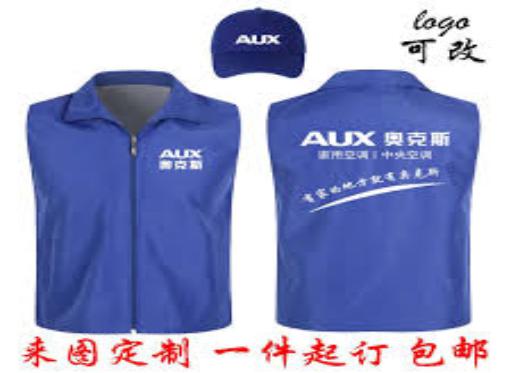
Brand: auxx-2
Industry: Electronic